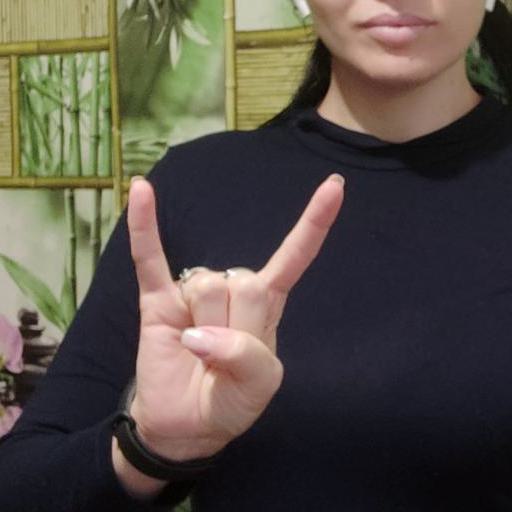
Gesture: rock